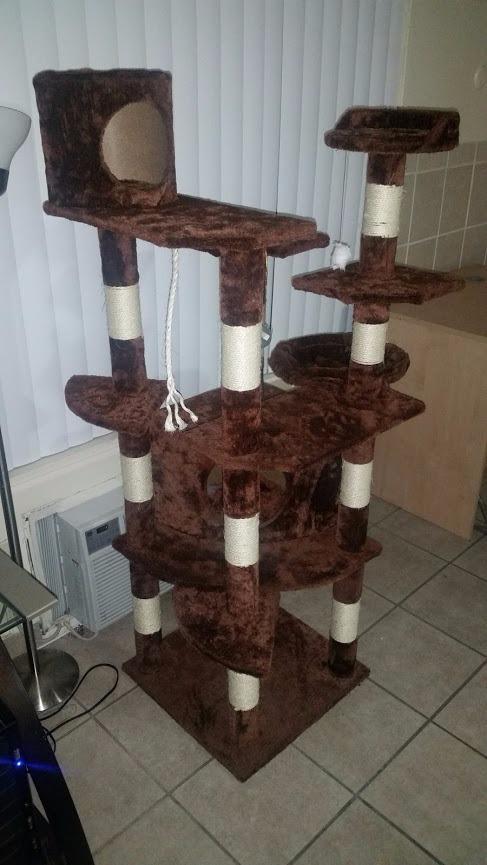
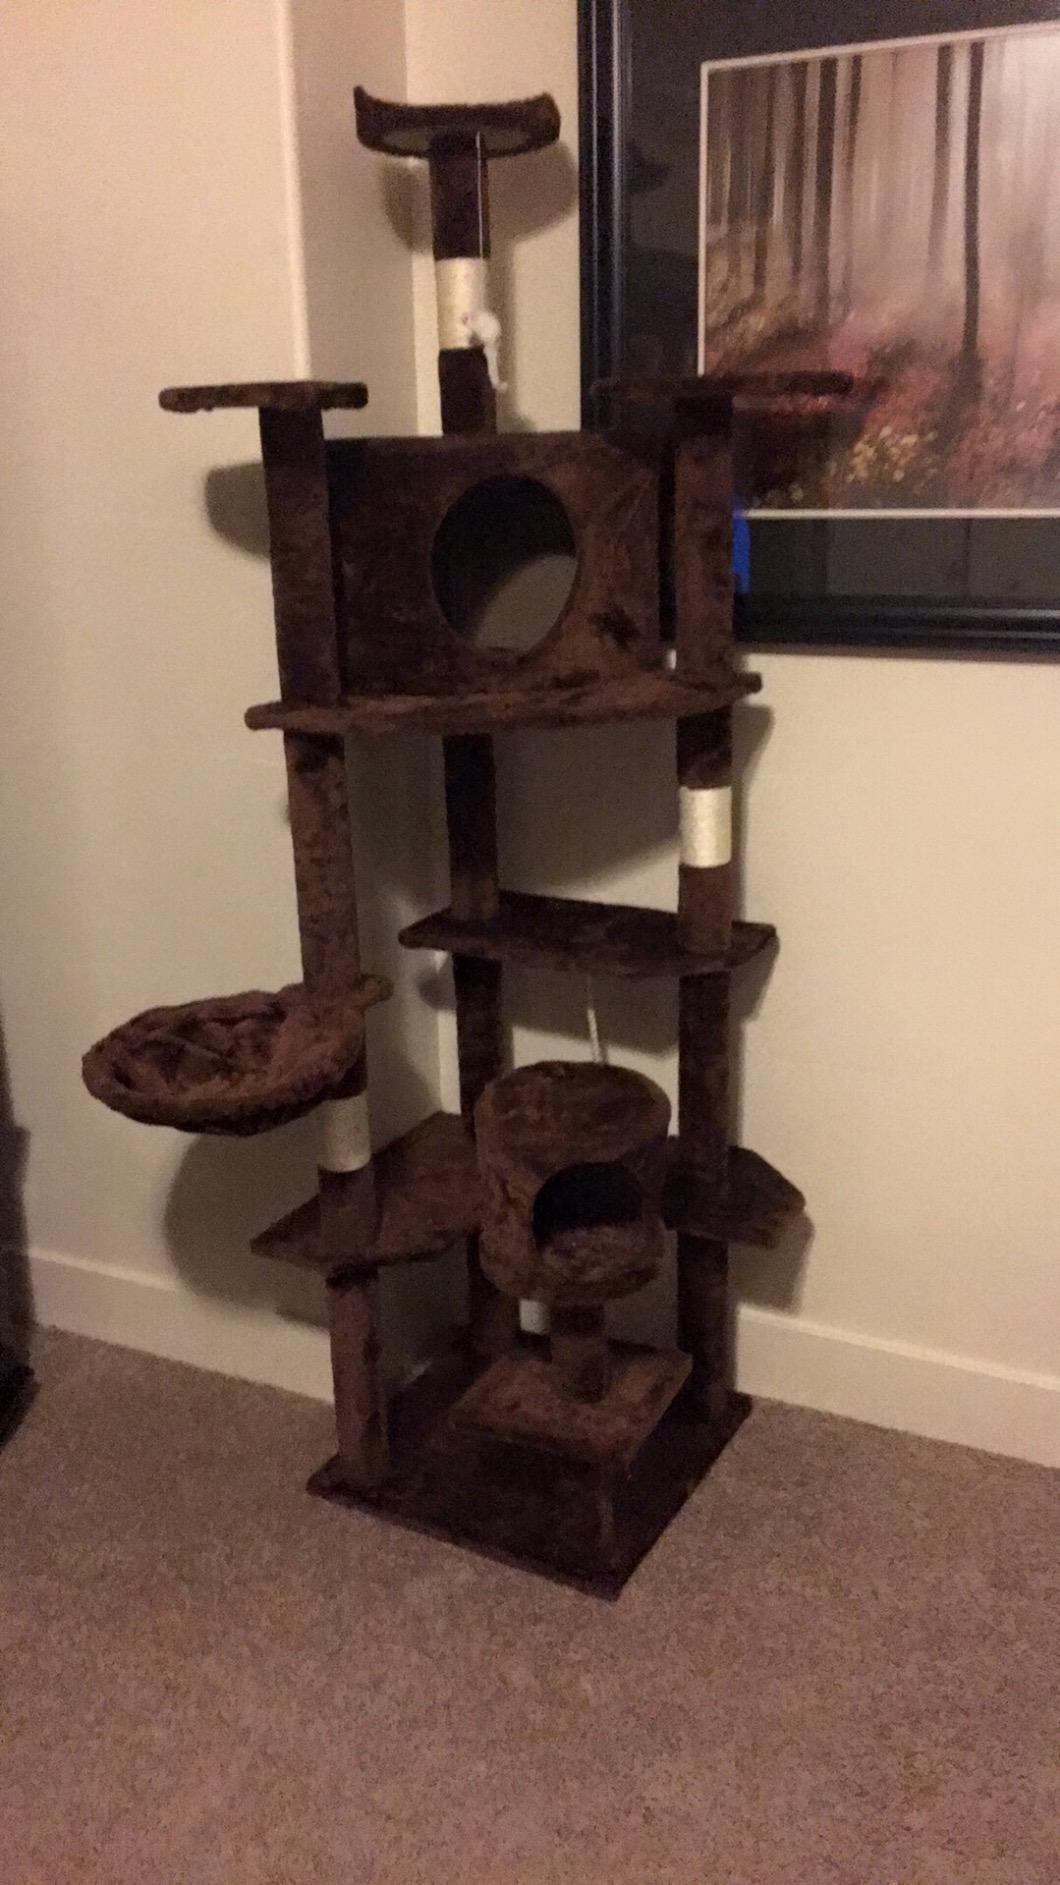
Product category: items_cat tree
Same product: yes